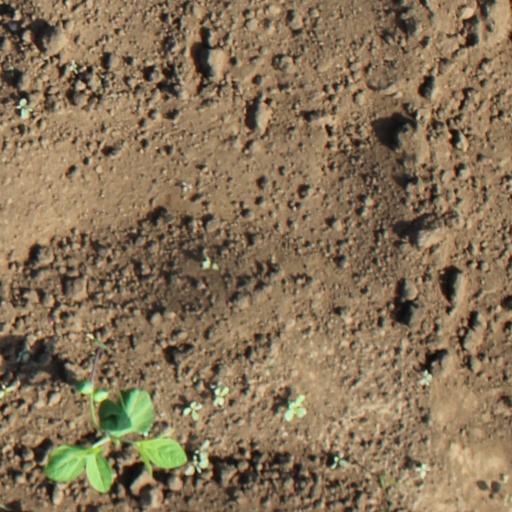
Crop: soybean